Daniel Jones (American football)

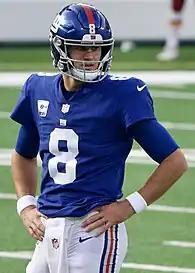
Jones in 2020

Jones was selected to be a team captain in his second season. It was the fourteenth consecutive season that the Giants' starting quarterback had served as a captain, as Eli Manning had held the honor for the last thirteen years.